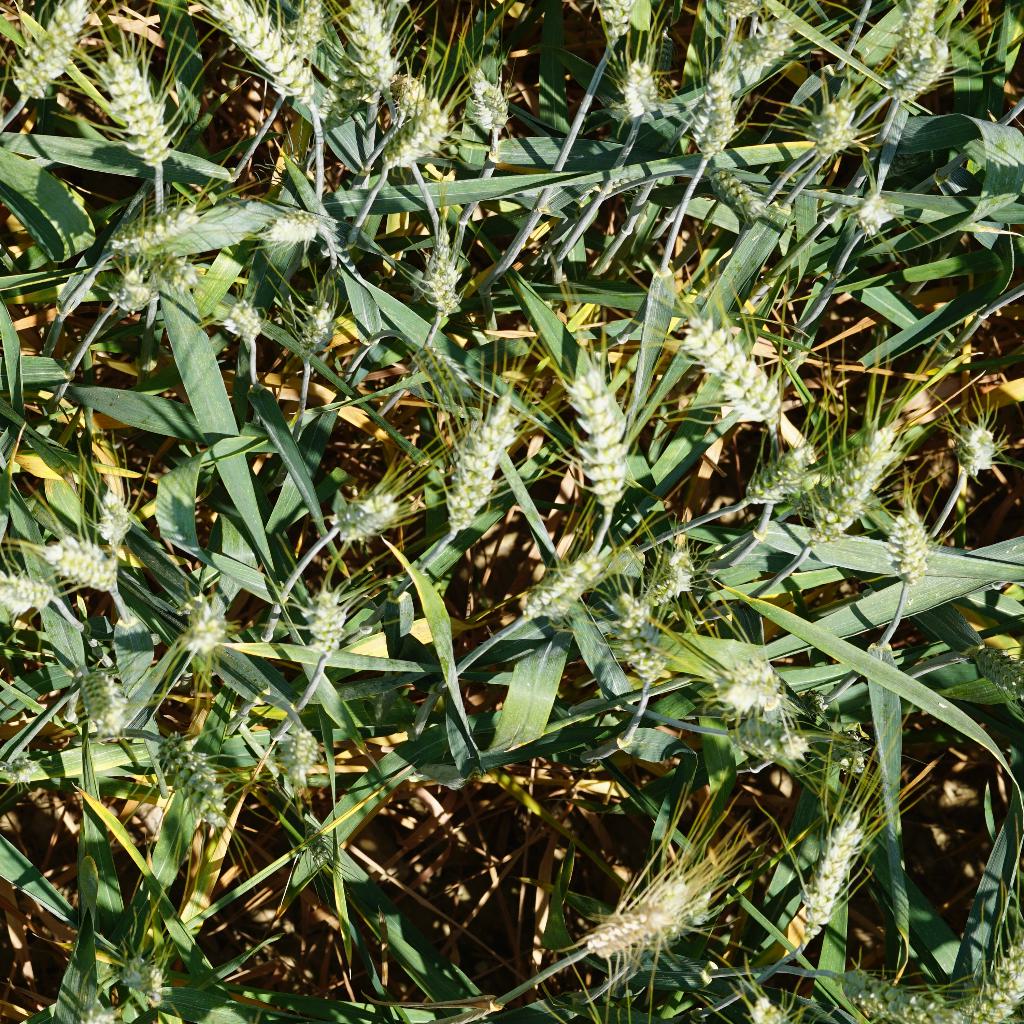
Country: France
Location: Gréoux
Wheat development stage: Filling